Co-op Mosaic

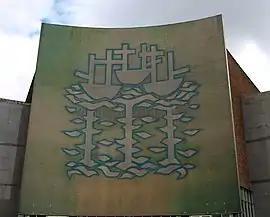
The mural in 2008

The Co-op Mosaic is a mural in Kingston upon Hull, England, designed by the artist Alan Boyson. Commissioned by the Hull and East Riding Co-operative Society for the exterior of the end of their new store, the mural is sited at the junction of Jameson Street and King Edward Street, now a mainly pedestrianised area created for the City of Culture 2017. The building was erected by 1963. Depicting three stylised trawlers, it commemorates Hull's fishing fleet.